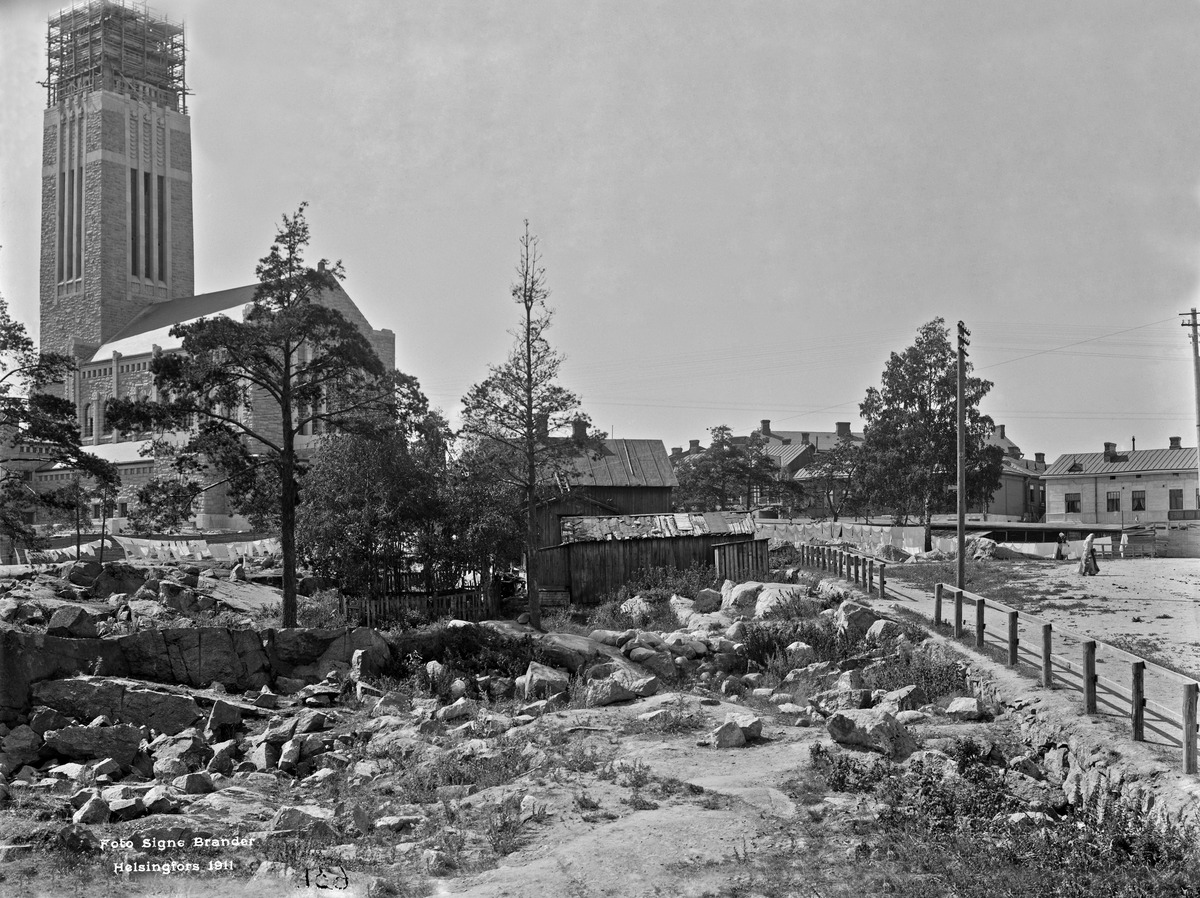
Itäinen Papinkatu 9
sisällön kuvaus: Itäinen Papinkatu 9. Taustalla Kallion kirkko rakenteilla. mustavalkoinen
Kuvaaja: Brander, Signe, valokuvaaja
Ajankohta: kuvausaika 1911
Paikka: Suomi, Uusimaa, Helsinki, Kallio Helsinki, Linjat Helsinki, Itäinen Papinkatu 9
Aiheet: rakentamattomat alueet, puurakennukset, kirkkorakennukset